Jennie McCormick

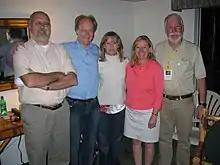
CBA observers meeting at Big Bear Lakes, CA 2006

In early 2000, McCormick became a member of CBA, The Centre for Backyard Astrophysics based at Columbia University. The group is engaged in long term photometeric study of Cataclysmic Variable stars or CV's. Farm Cove Observatory is known as CBA Pakuranga.